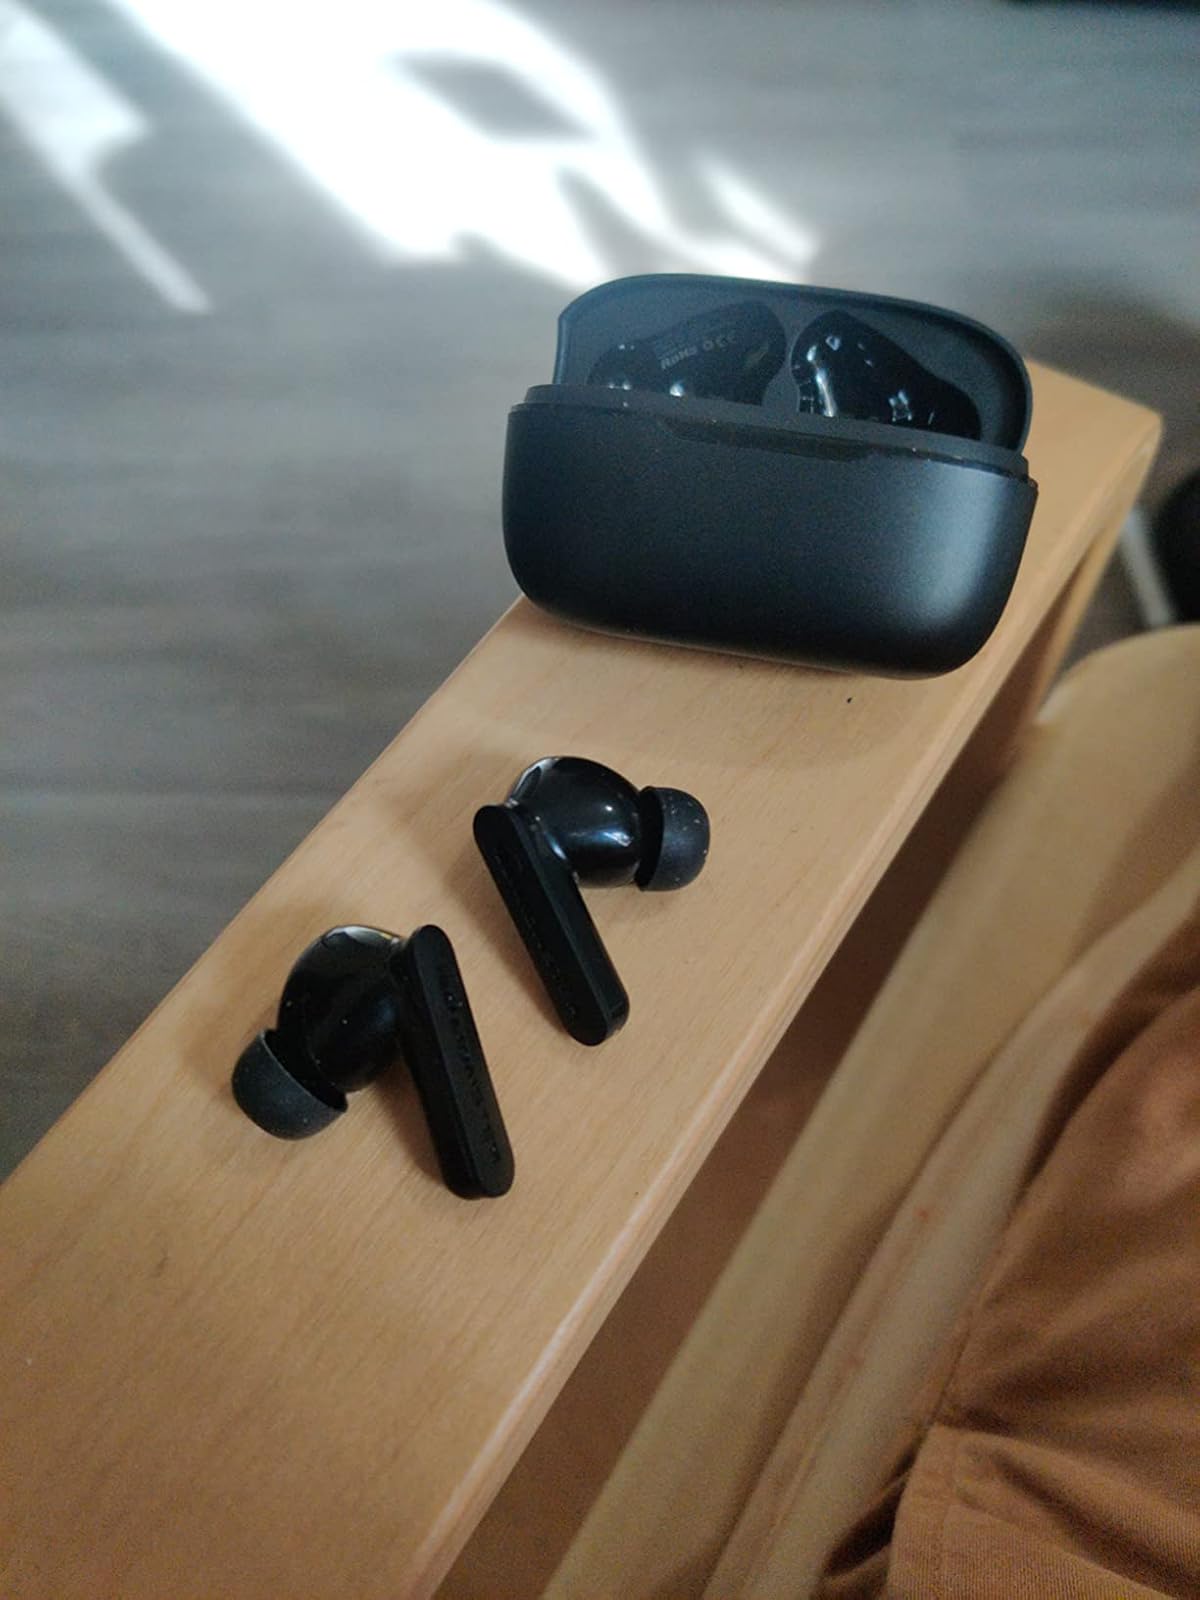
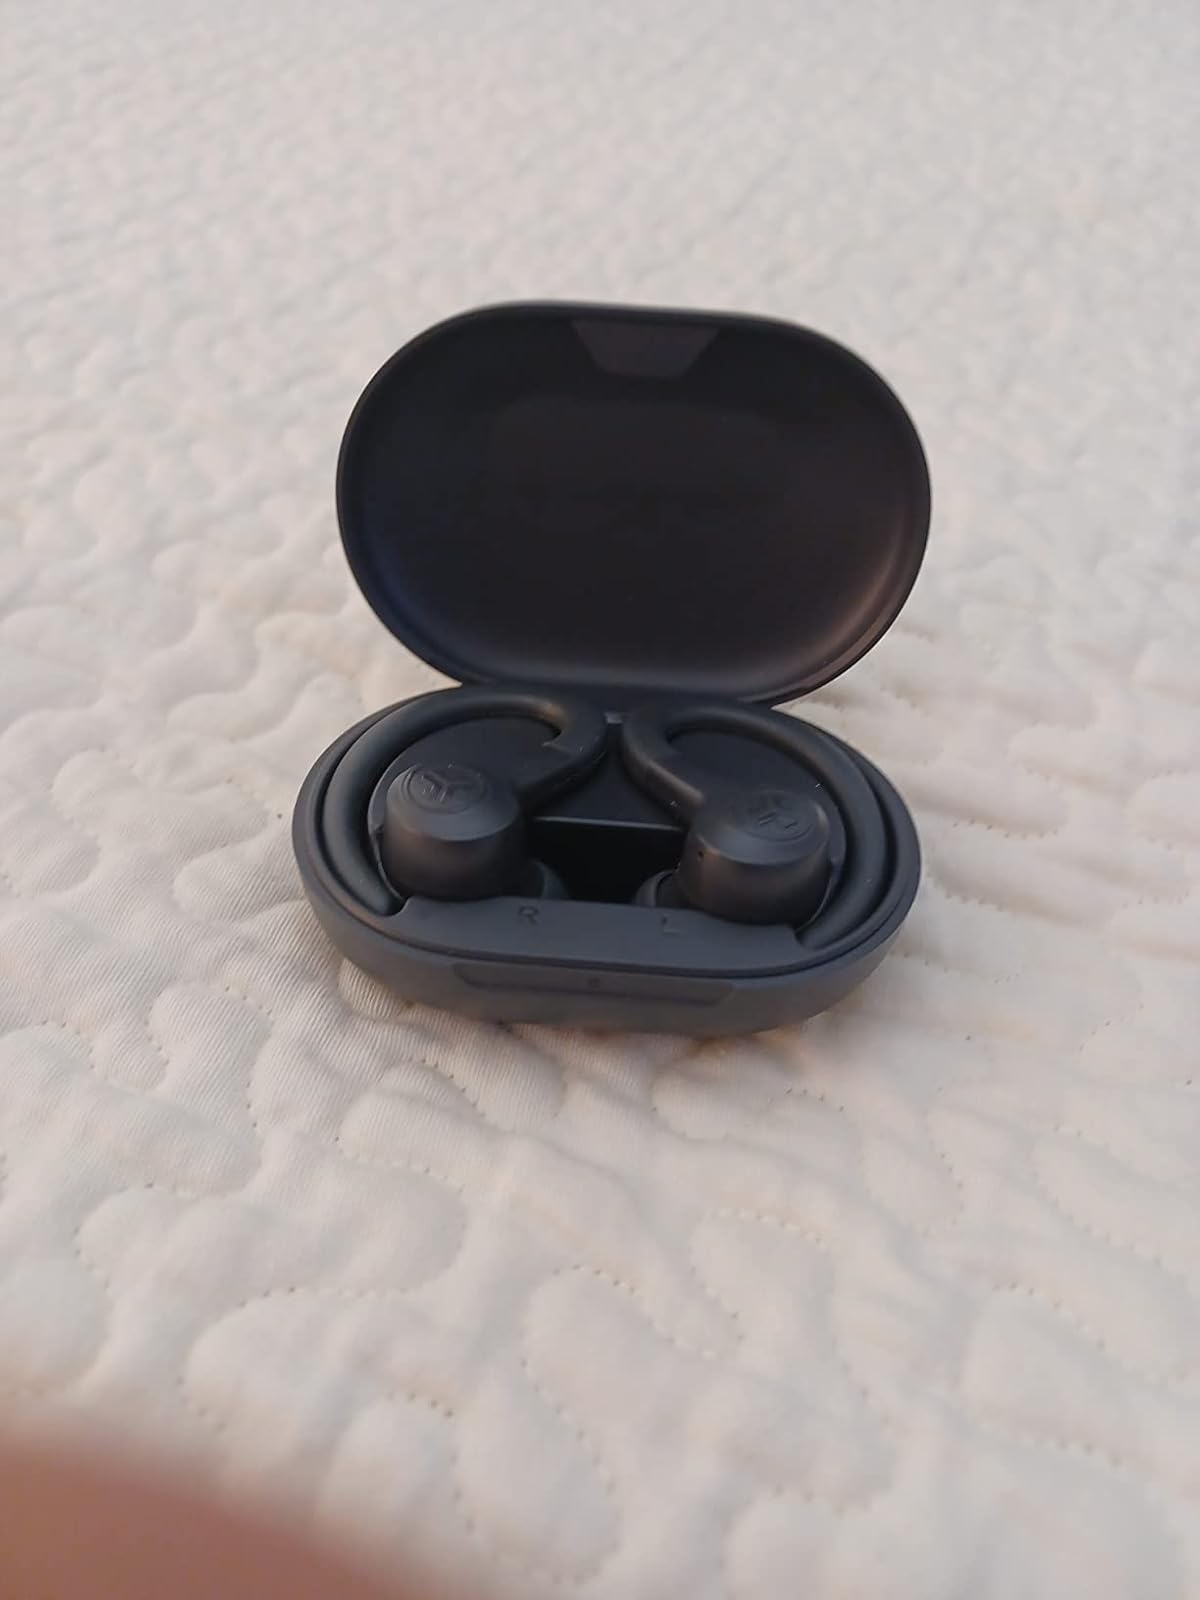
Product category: earbuds
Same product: no